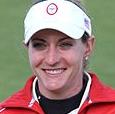
Age: 23